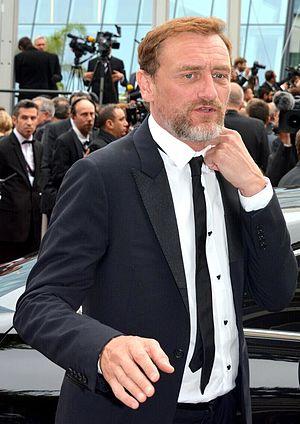
Jean-Paul Rouve au festival de Cannes
Jean-Paul Rouve est un acteur et réalisateur français né le 26 janvier 1967 à Dunkerque.
L’université de Lille est une université française publique située à Lille. Avec près de 75 000 étudiants, elle est l'une des plus grandes universités francophones. Étalée sur cinq principaux campus de la métropole lilloise, ses 23 composantes proposent des formations réparties en quatre grands domaines : Arts, lettres, langues, sciences humaines et sociales ; Droit, économie, gestion ; Santé ; Sciences et technologies.